Eugenio Suárez

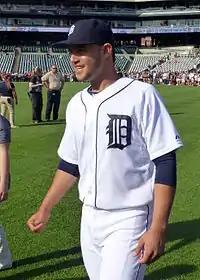
Suárez with the Detroit Tigers in 2014

Suárez began the 2014 season with Erie, and was promoted to the Toledo Mud Hens of the Class AAA International League in May. Suárez was promoted to Detroit for the first time on June 4, and entered that night's game in the seventh inning. In his first at-bat, he reached base via a fielder's choice. On June 7, Suarez made his first major league start in a game against the Boston Red Sox, and recorded his first hit, a solo home run. He finished his rookie season with a .242 batting average, with 4 home runs and 23 RBIs in 85 games.